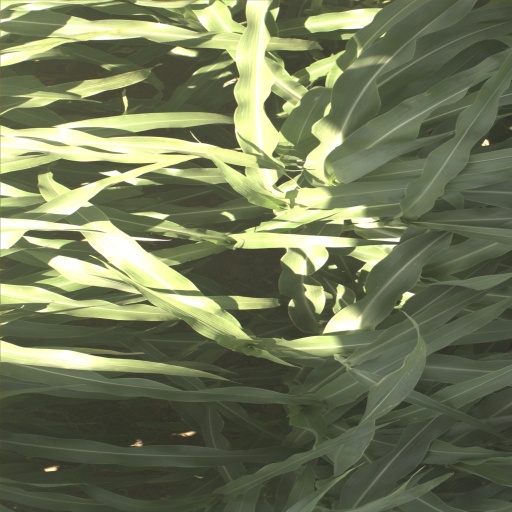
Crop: sorghum